Strawberry Plains, Tennessee

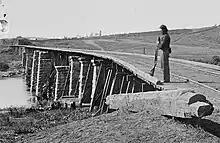
A Union sentry guards the railroad bridge over the Holston River at Strawberry Plains in 1863

The community that would become Strawberry Plains would be settled in 1785 by Adam Meek, a pioneer from North Carolina who would first settle in nearby Rocky Valley, and the first established settlement of newly founded Jefferson County. Meek would resettle near the banks of the Holston River in present-day Strawberry Plains following conflicts with inhabiting Native Americans.